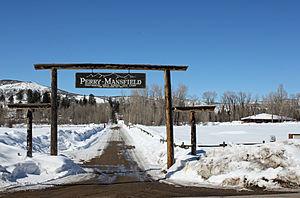
Samantha Jo Mandy Moore est une chorégraphe, danseuse, productrice et professeur de danse américaine née le 28 mars 1976 à Saint-Louis, dans le Missouri. Elle est connue pour son travail dans la série de télé-réalité américaine So You Think You Can Dance, dont elle a fait partie chaque année depuis la troisième saison, et dans Dancing with the Stars. Elle a chorégraphié le film La La Land en 2016 et a également travaillé sur des comédies musicales et des publicités. Elle a créé des numéros de danse pour les cérémonies des Oscars, des Golden Globes, des Emmy Awards et des Grammy Awards. Elle a été nominée sept fois pour le Primetime Emmy Award de la meilleure chorégraphie et l'a remporté en 2017 pour son travail sur Dancing with the Stars et en 2018 pour son travail sur So You Think You Can Dance.